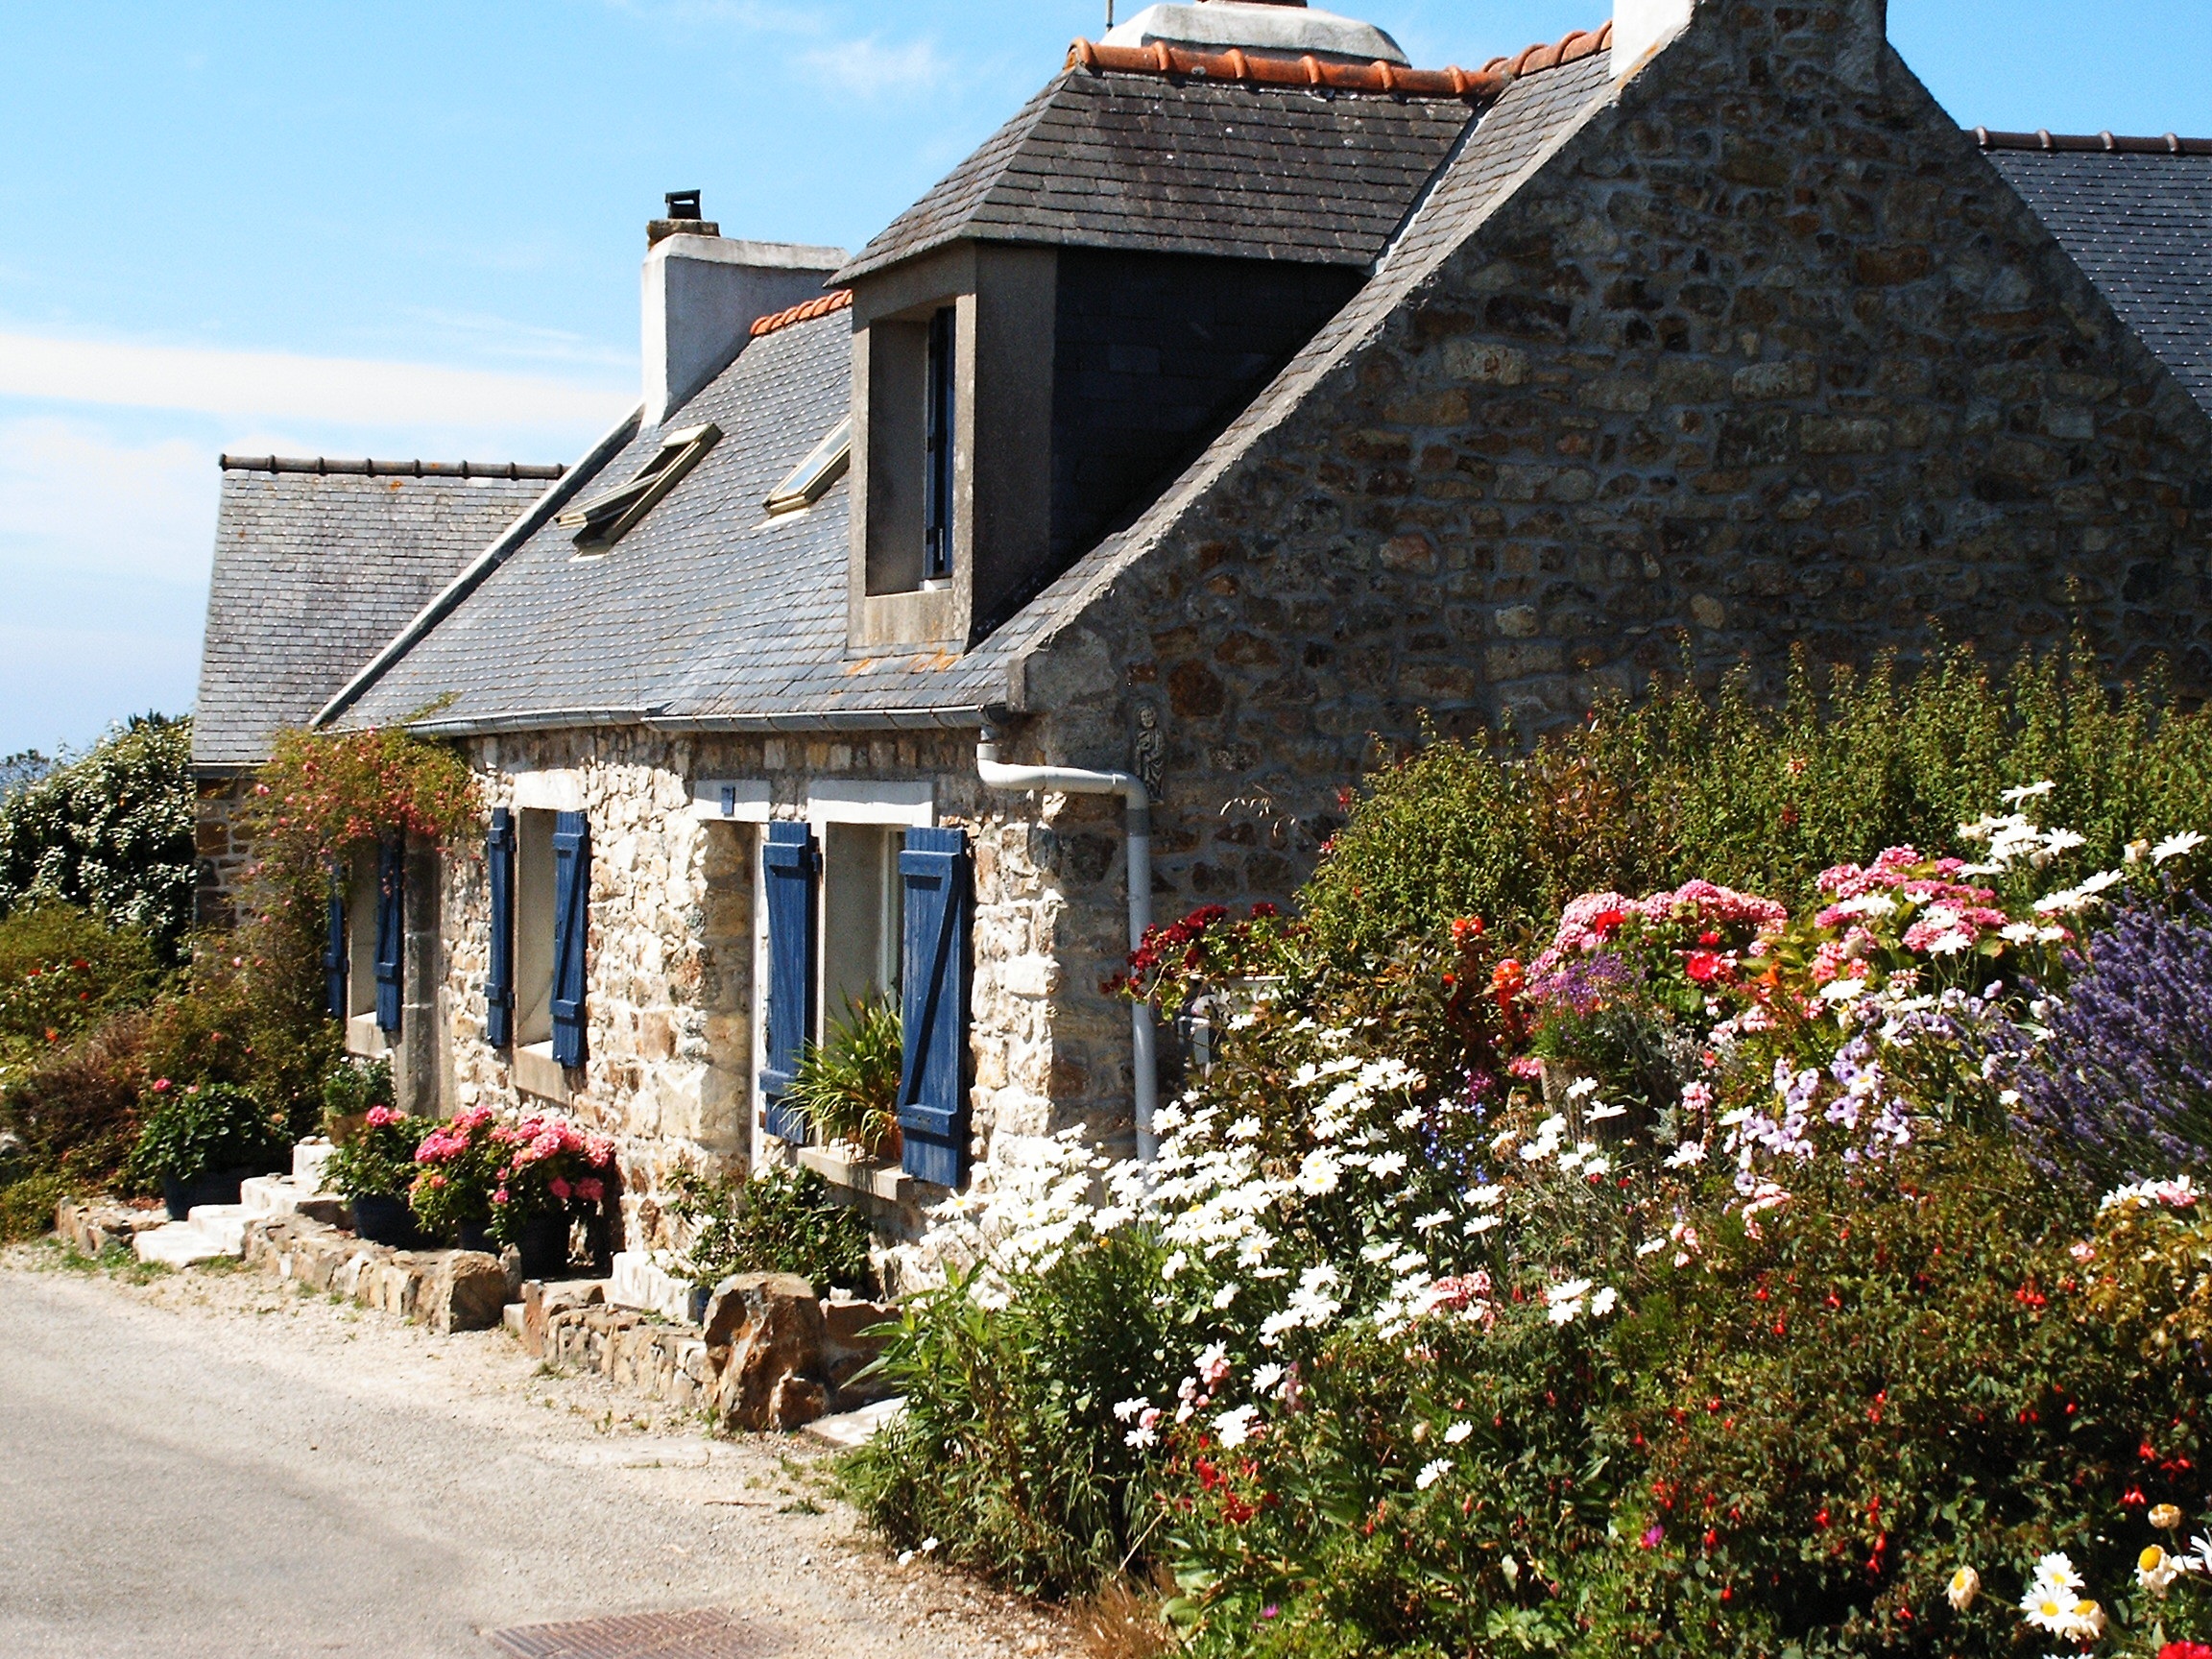
sea, coast, farm, house, flower, building, home, coastal, cute, stone, vacation, village, france, rural, cottage, seascape, holiday, residence, quaint, rocks, farmhouse, picturesque, estate, traditional, brittany, bretagne, rural area, residential area, finistre, crozon